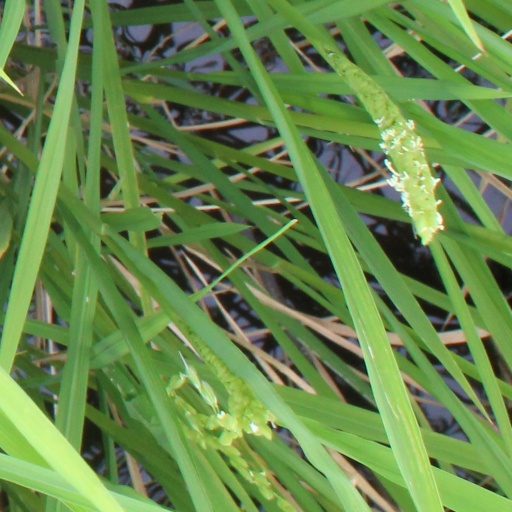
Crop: rice